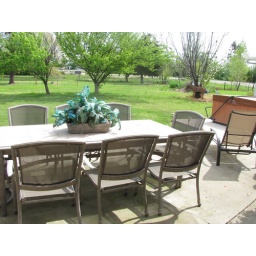
Table and chairs included in sale  2 year old Seven man hot tub with cover and cover removal bar for easy removal